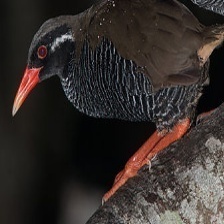
Species: OKINAWA RAIL
Scientific name: GALLIRALLUS OKINAWAE
ImageNet parent category: european_gallinule